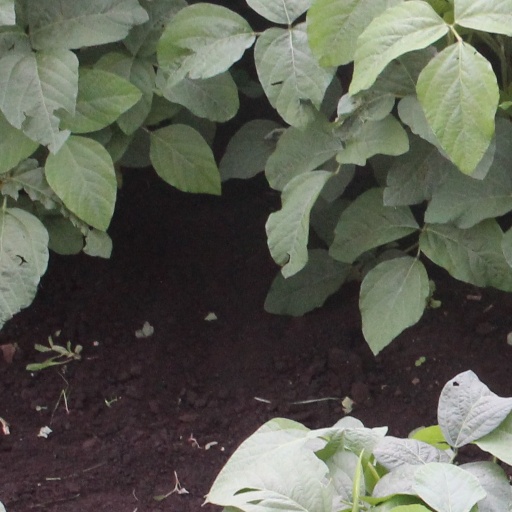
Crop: soybean